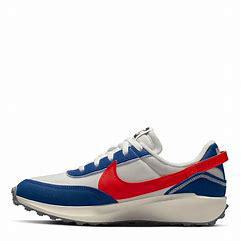
Brand: Nike
Model: Waffle Debut